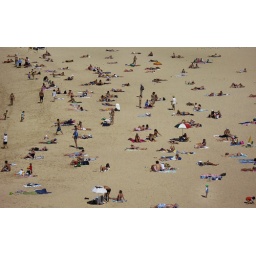
boy in a green hat